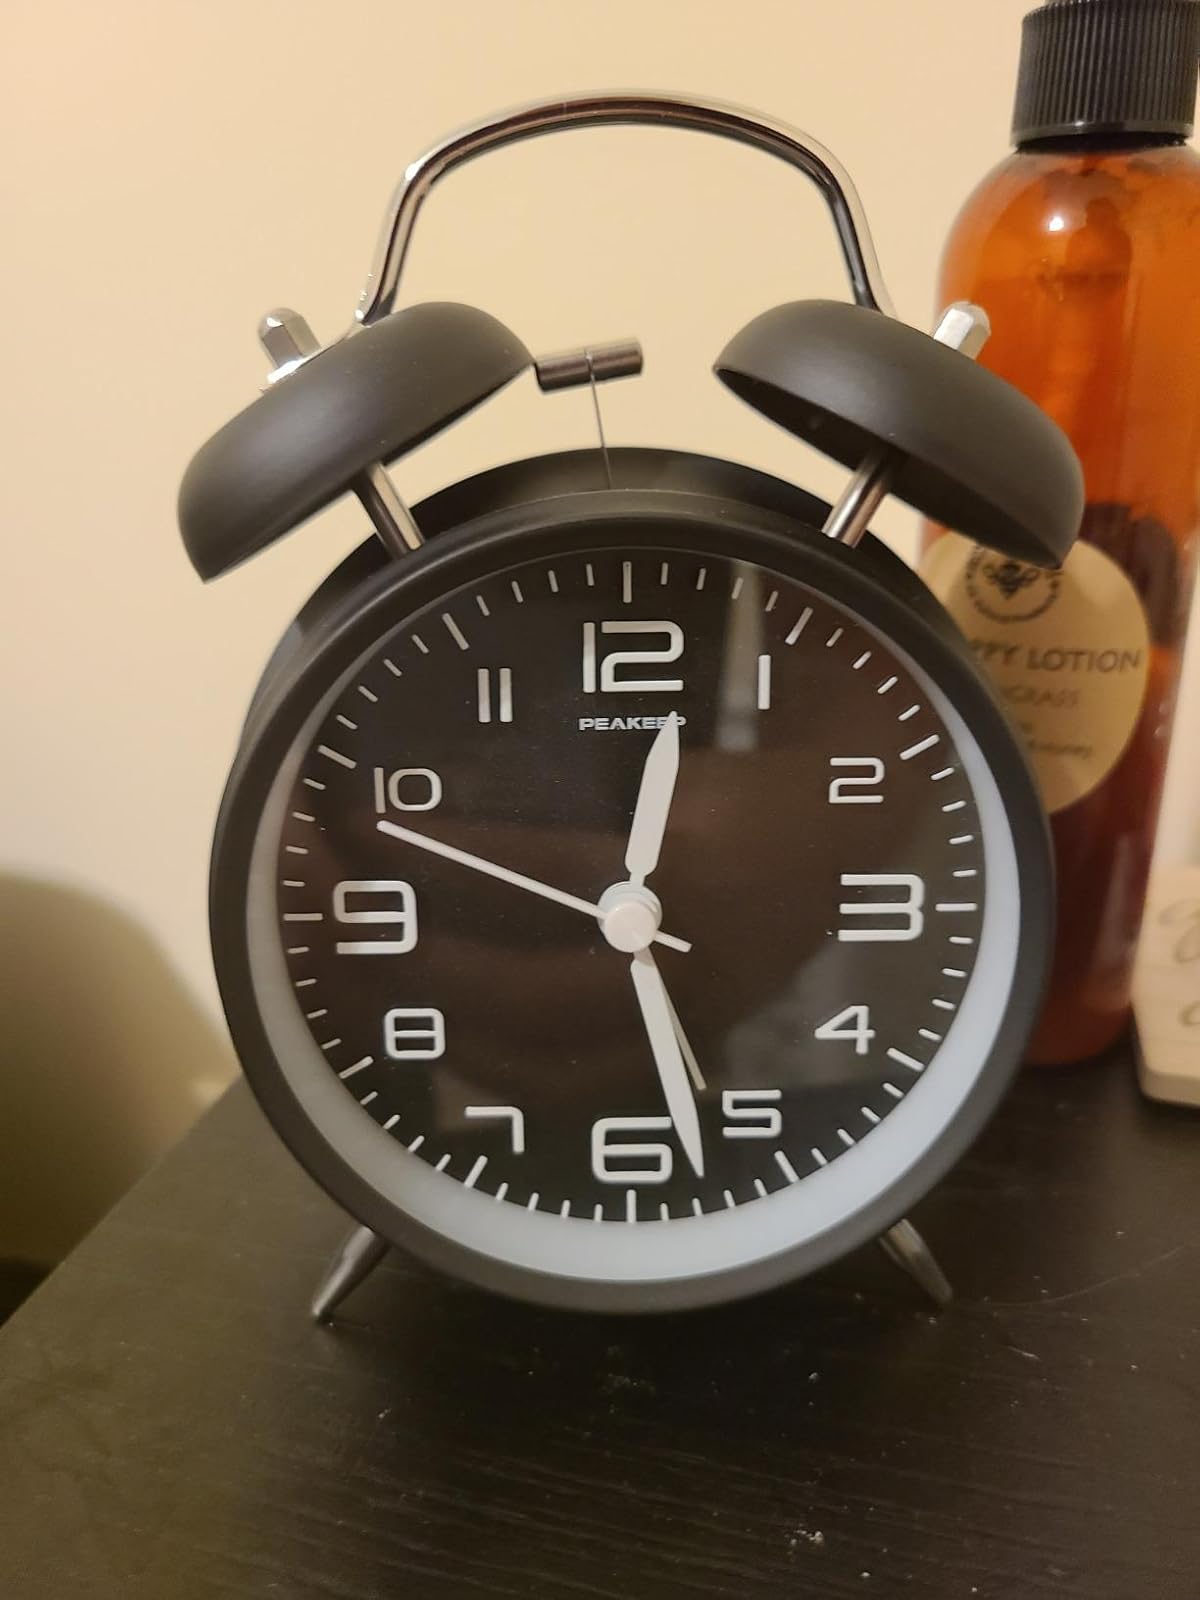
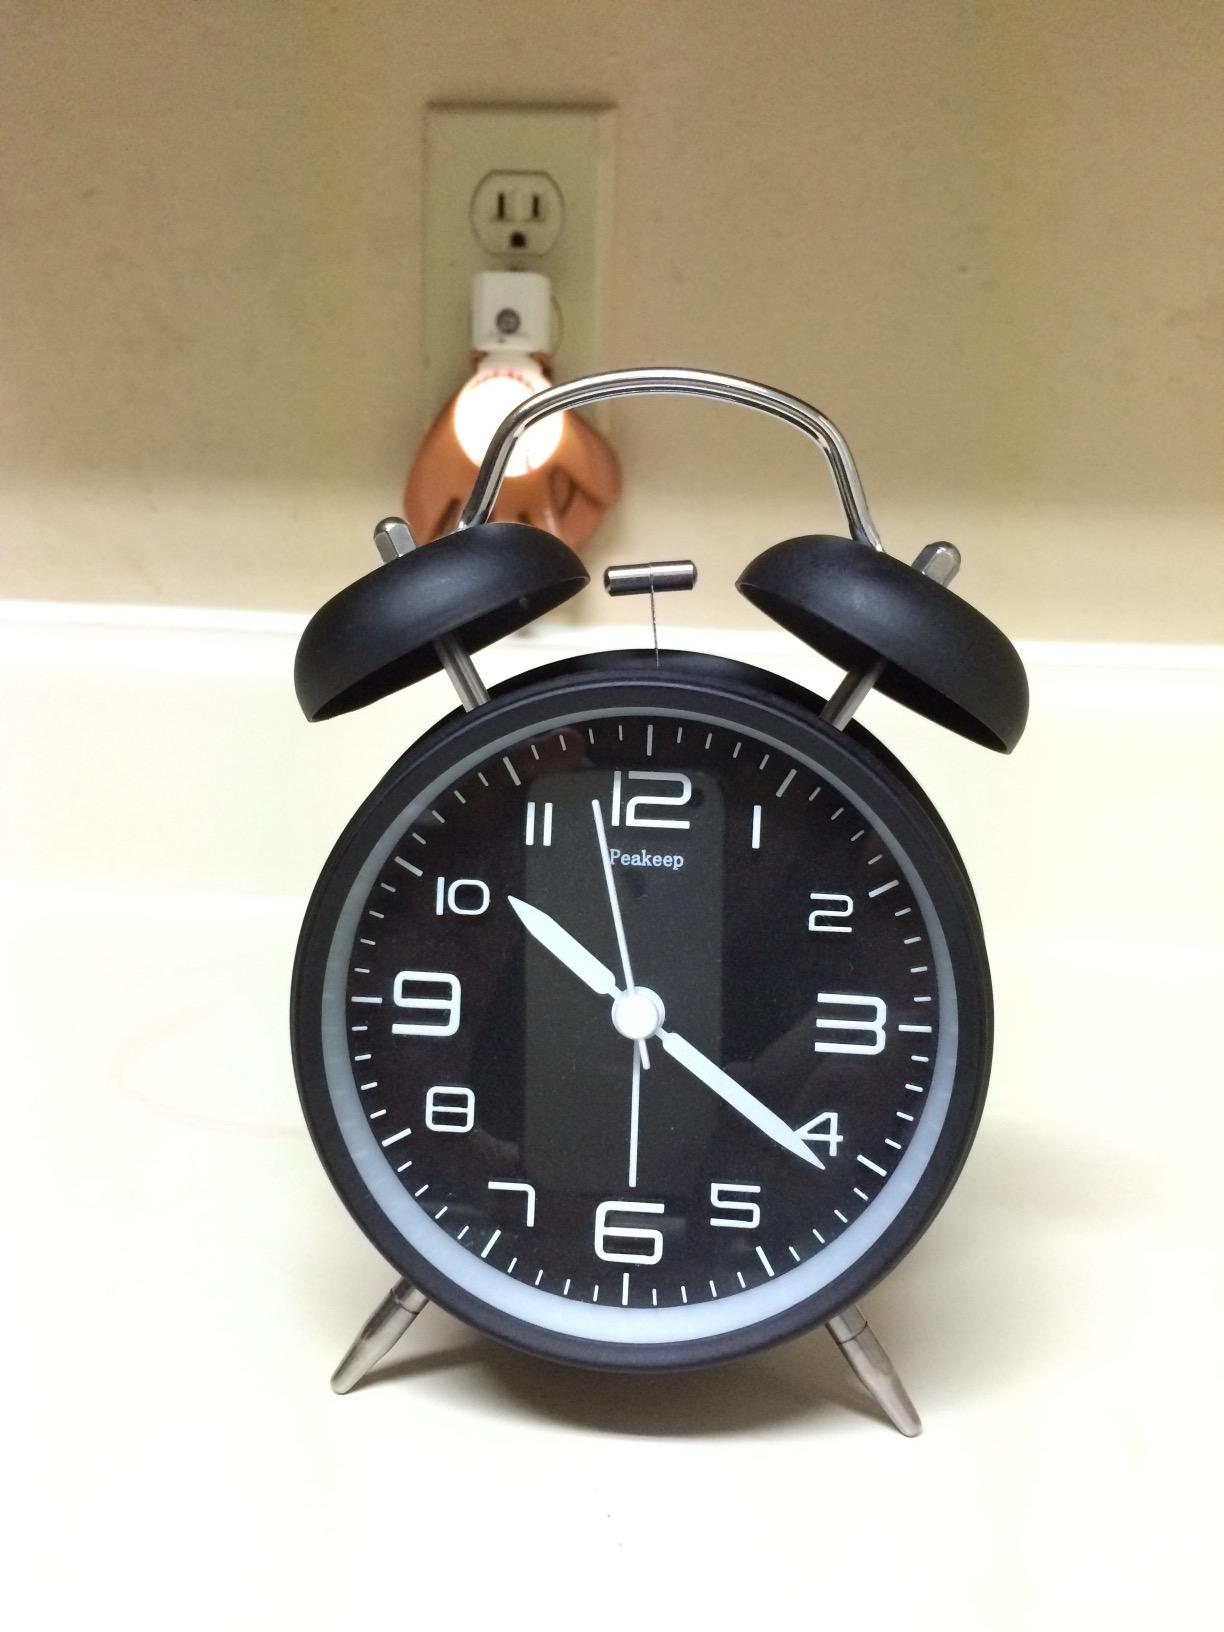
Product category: clock
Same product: yes